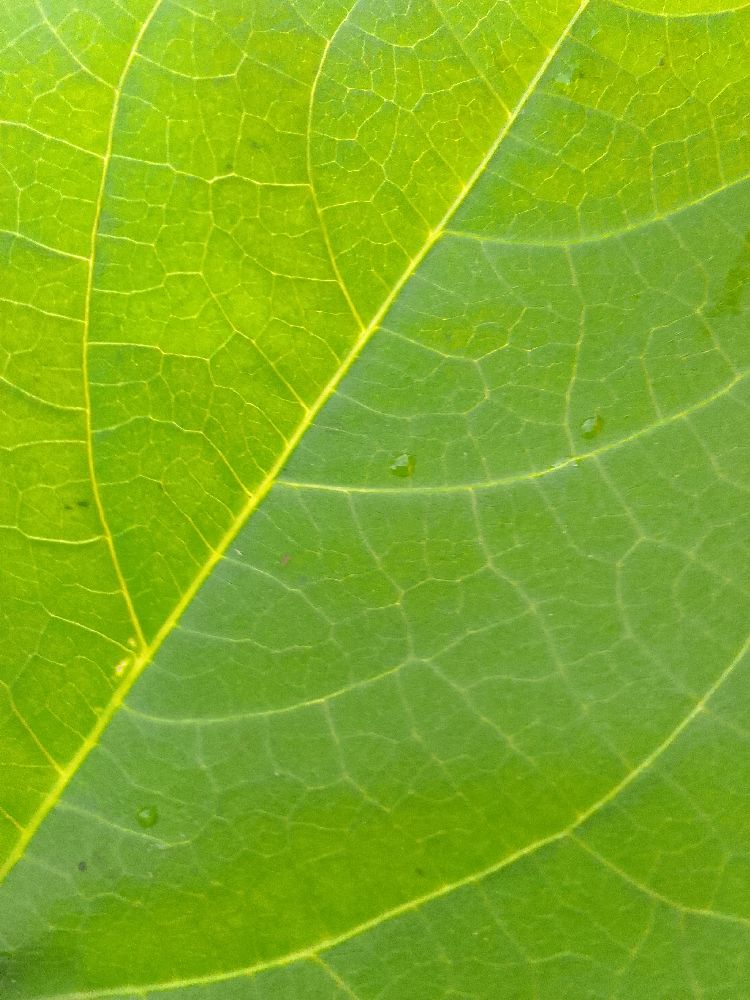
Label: healthy